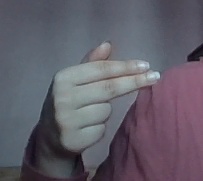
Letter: ghain